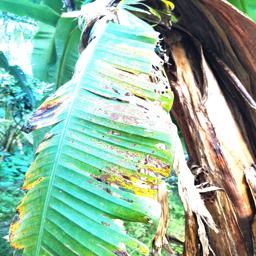
Label: YELLOW SIGATOKA